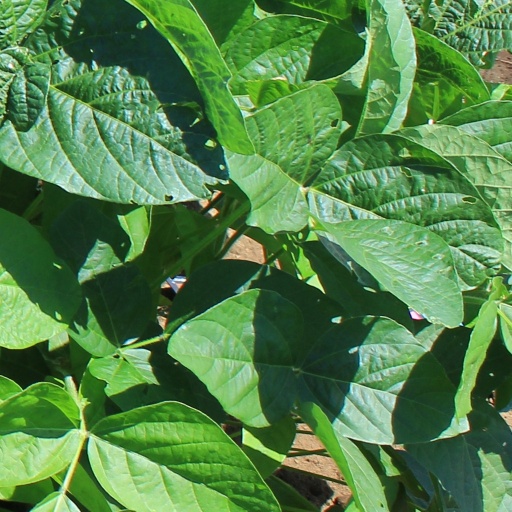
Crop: soybean